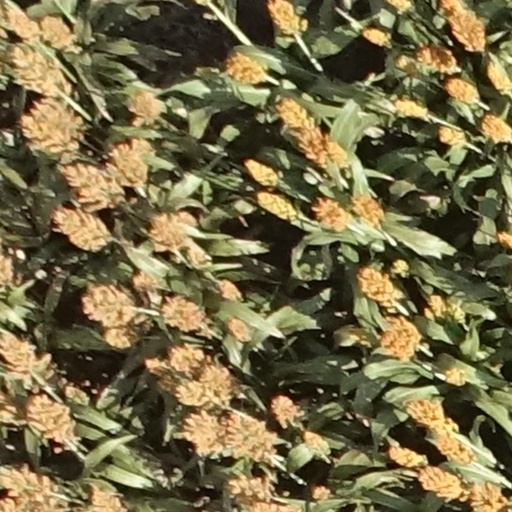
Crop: sorghum